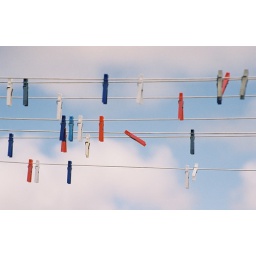
A bunch of clothespins against a cloudy sky on the swedish west coast